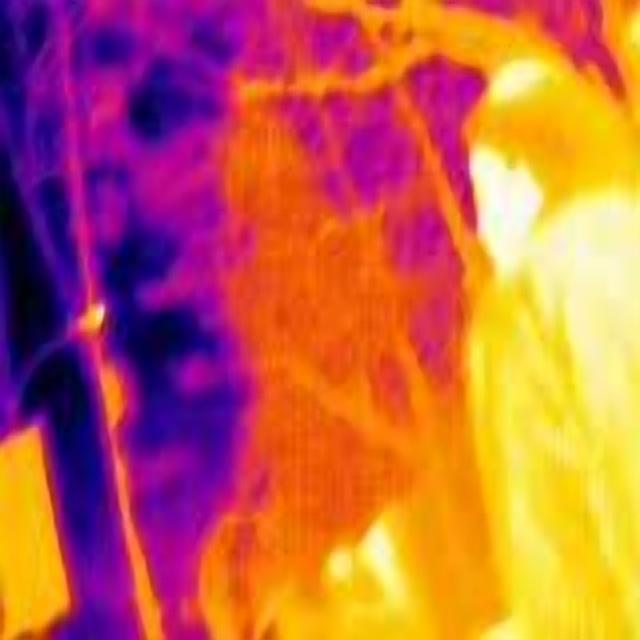
Detected objects:
label: person